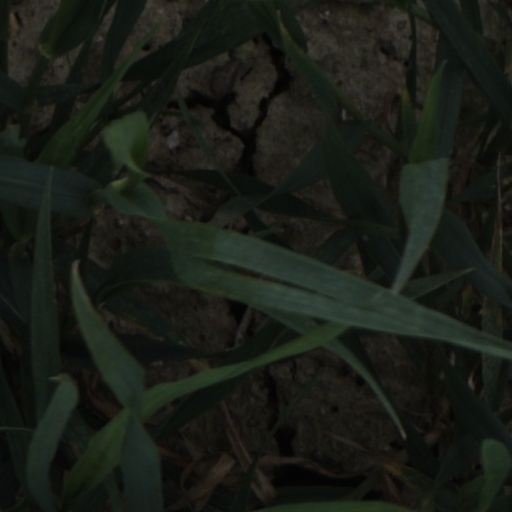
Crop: wheat